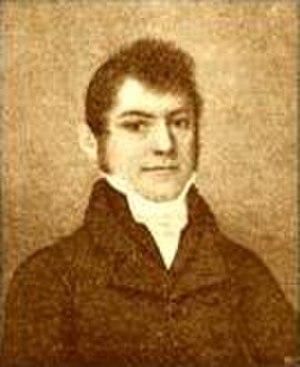
Édouard Bovet, dit Édouard Bovet de Chine, né le 14 septembre 1797 et mort le 25 octobre 1849 à Fleurier, est un négociant en horlogerie.